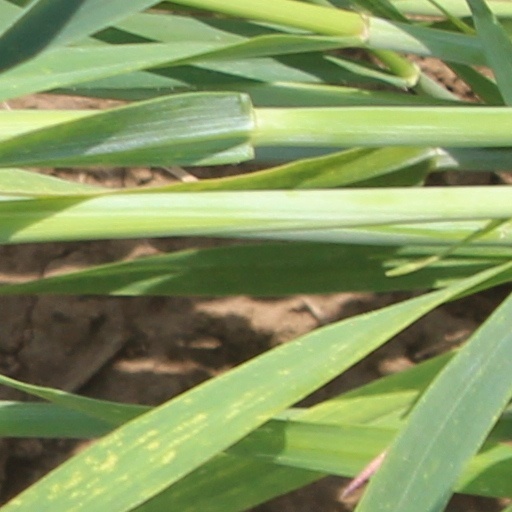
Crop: wheat